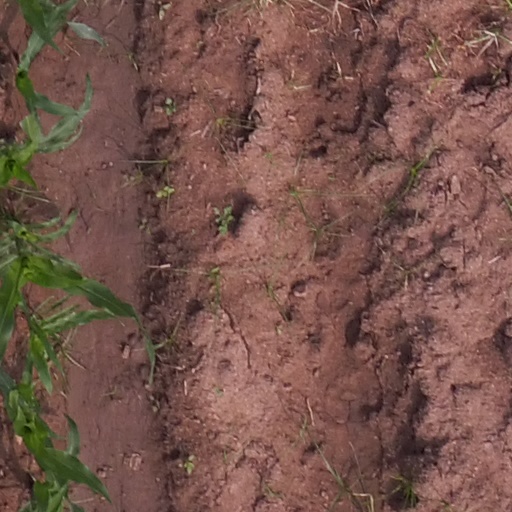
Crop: maize; corn